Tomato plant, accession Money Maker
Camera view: tilt-top (135 deg); turntable rotation: 210 degrees
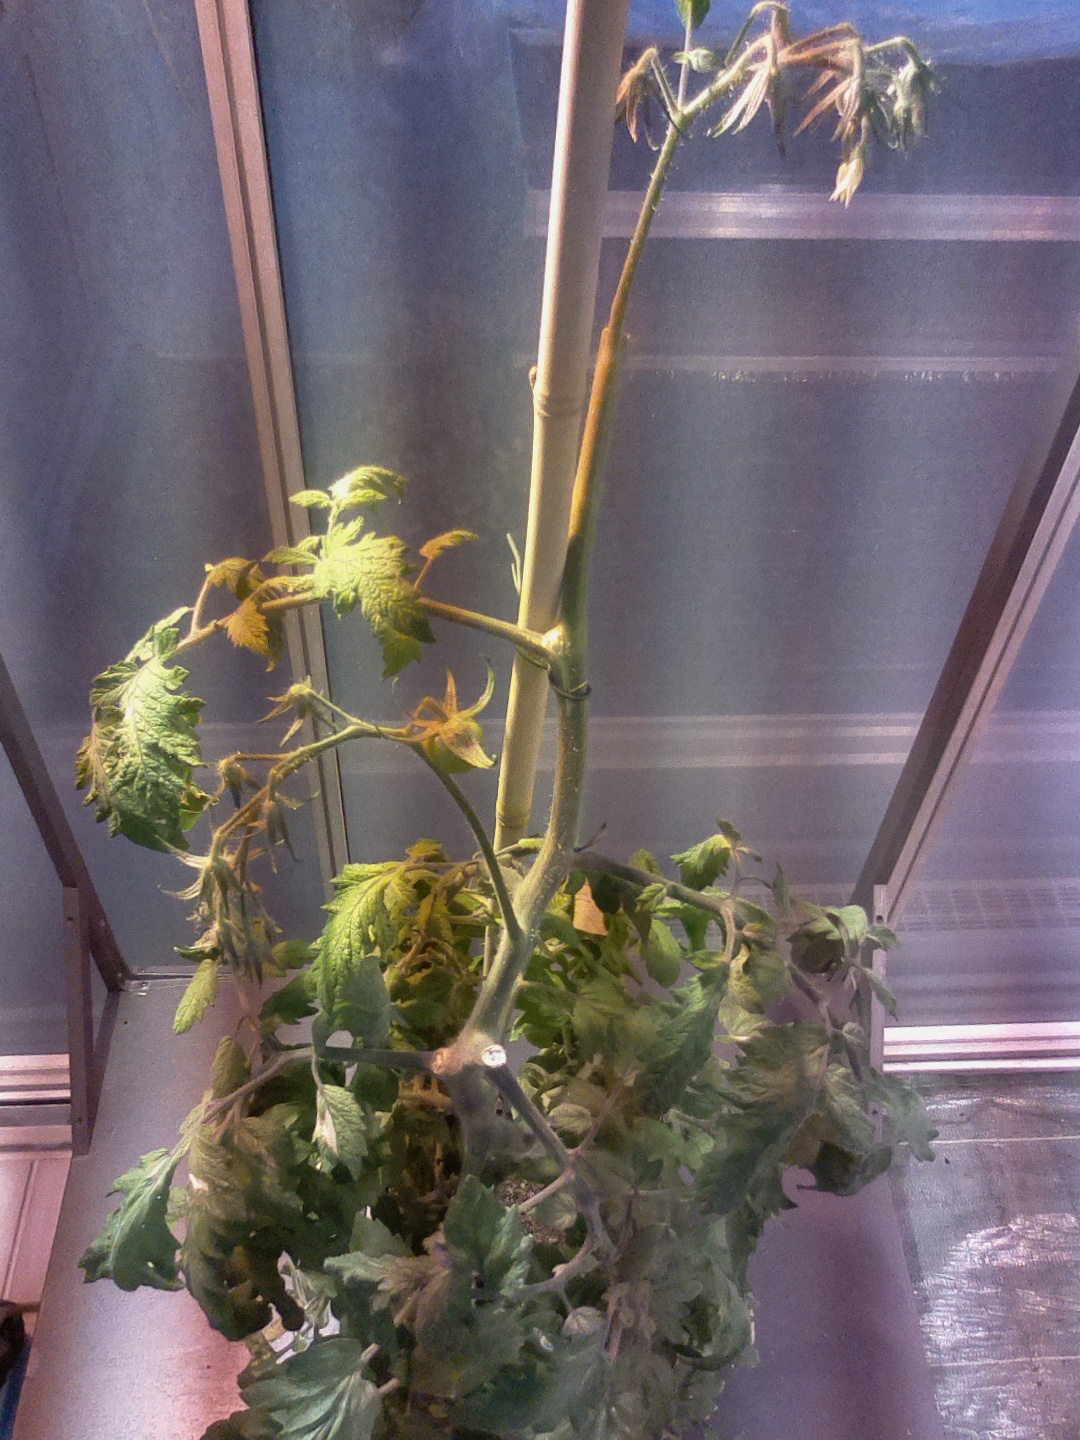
BBCH growth stage 75: 50%-60% of final fruit size